Annalisa Piras

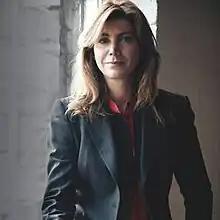
Annalisa Piras

Annalisa Piras is a London-based Italian-British prominent filmmaker, journalist, producer, writer and activist known for her innovative work that explores political and social issues, particularly within the context of the European Union. Overall, Annalisa Piras's body of work is distinguished by its particular focus on European political and social landscapes.